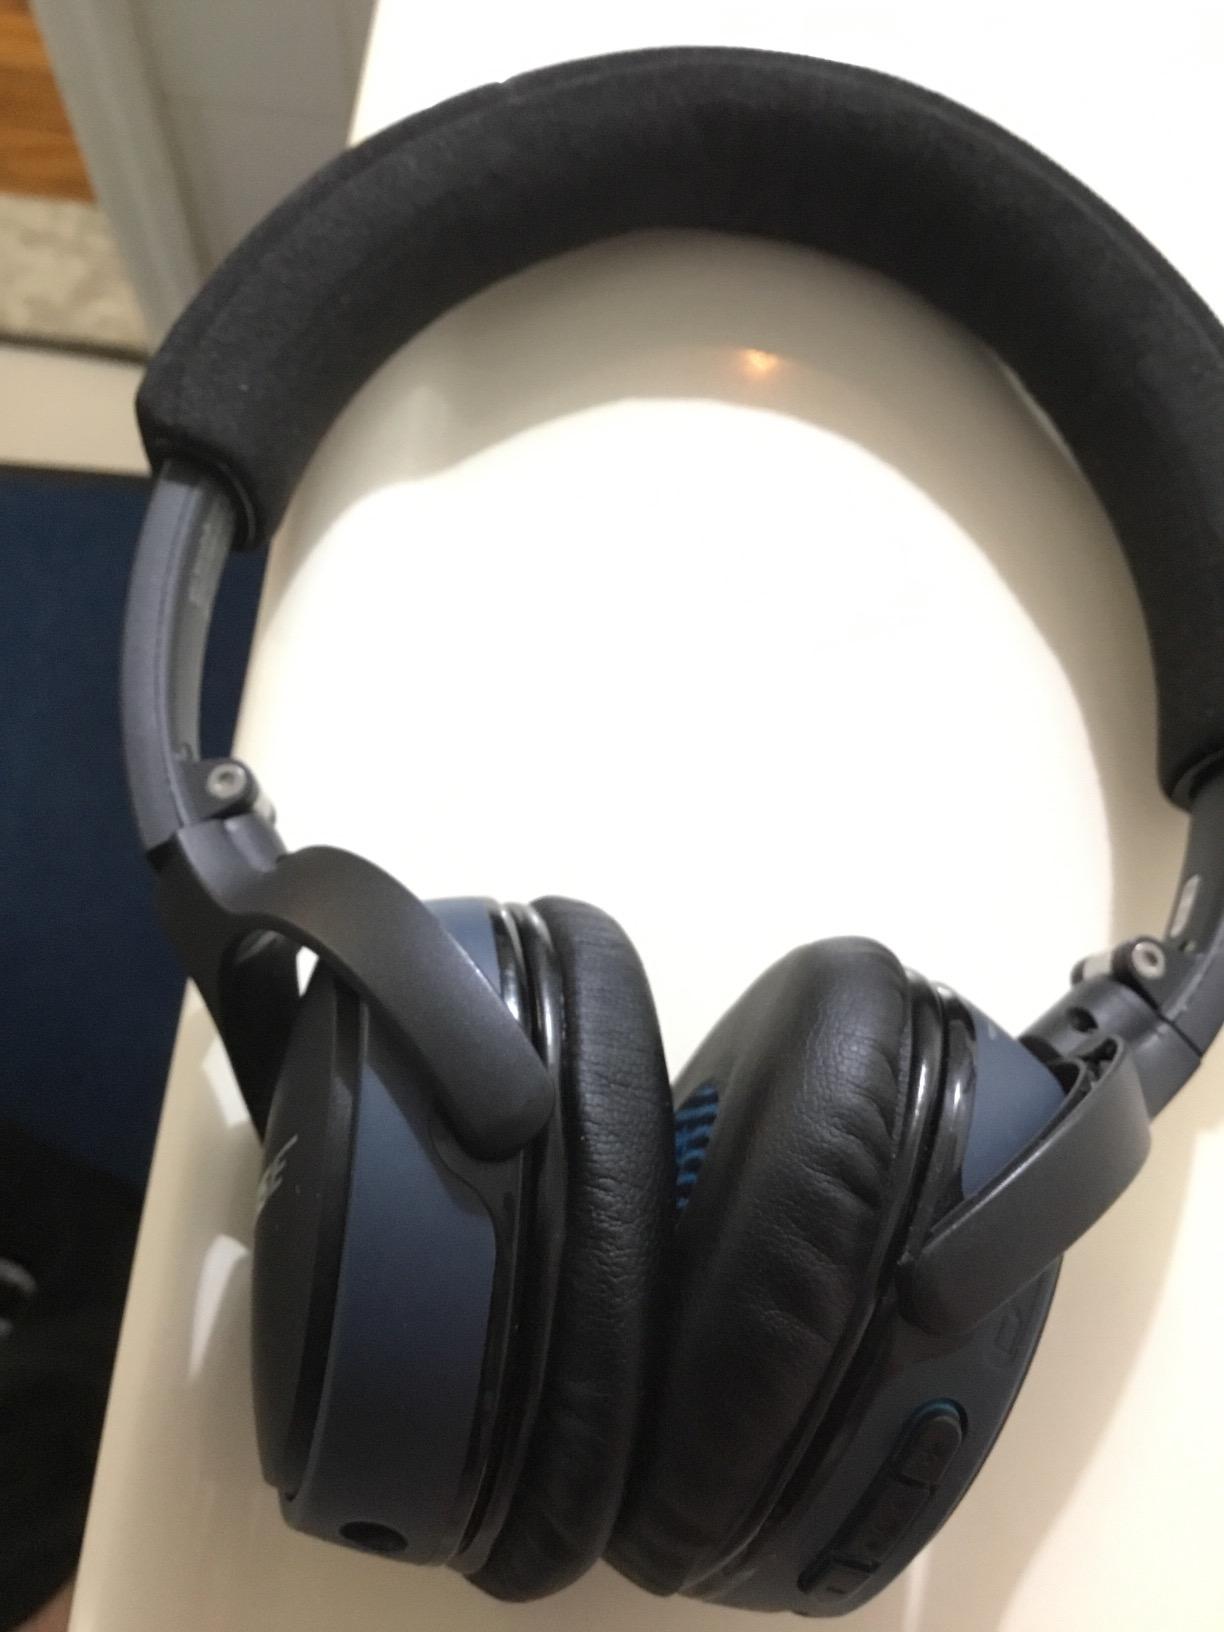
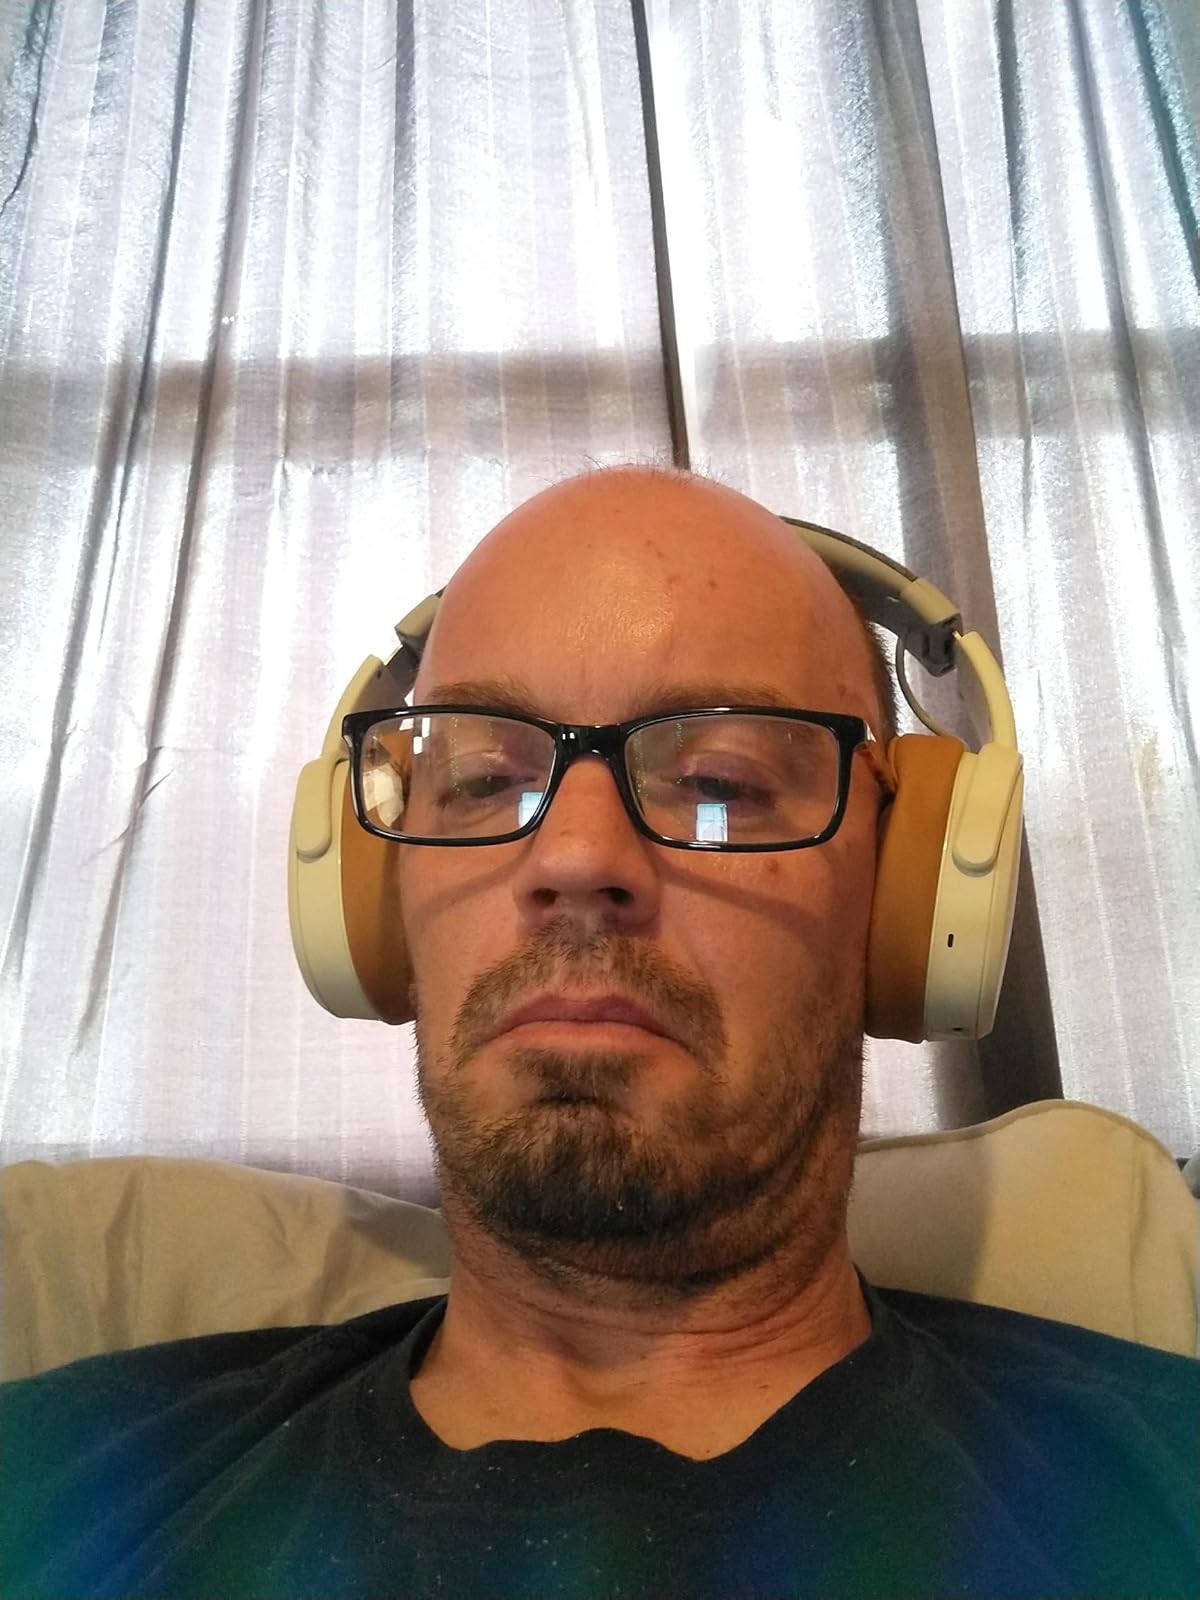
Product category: headphones
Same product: no